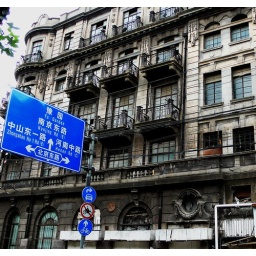
a road index near old almost eternal house